List of Olympic medalists in bobsleigh

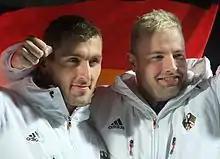
In 2002–2010, German brakeman Kevin Kuske (left) and pilot André Lange (right) won 5 Olympic medals together, including record 4 golds and one silver. In 2018 Kevin Kuske won another silver medal therefore becoming the most successful bobsledder in Olympic history.

* denotes all Olympics in which mentioned athletes took part. Boldface denotes latest Olympics.